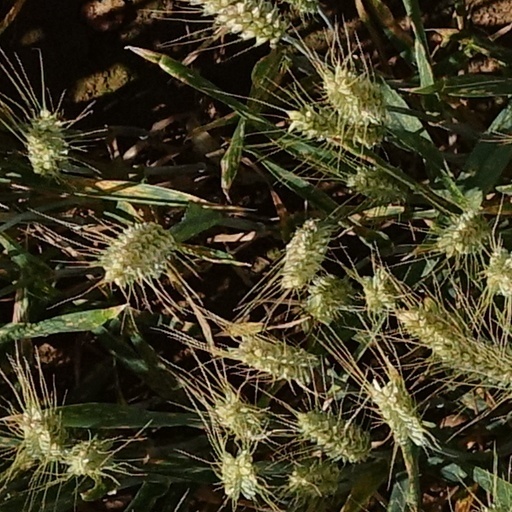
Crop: wheat